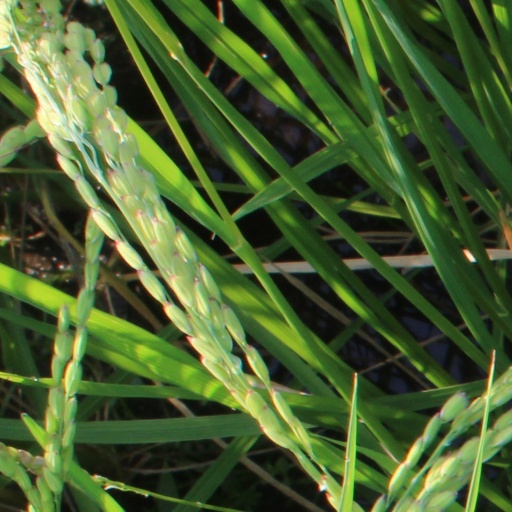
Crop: rice